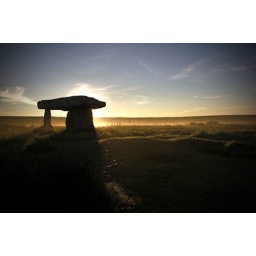
It's old. It's a Quiot - ancient standing stones - found in a field in West Penrith Cornwall. Oh it's sunrise, btw.